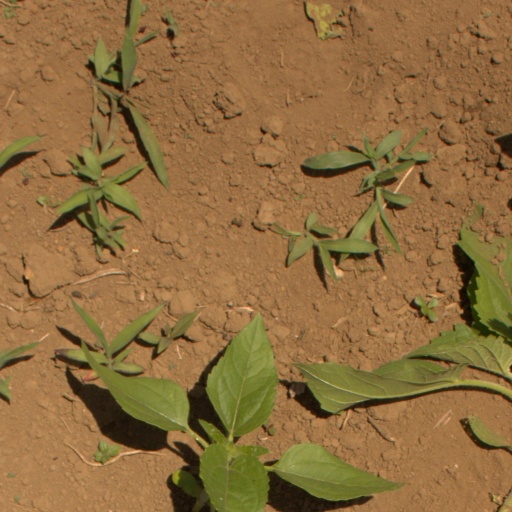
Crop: Jerusalem artichoke